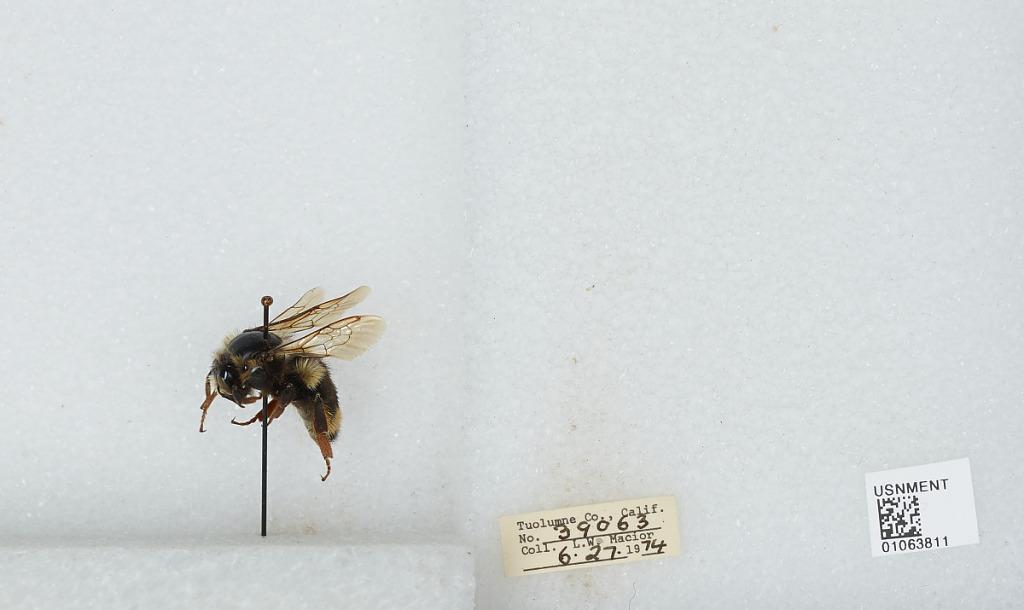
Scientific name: Bombus bifarius nearcticus
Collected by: L. Macior
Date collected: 1974-6-27
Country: United States
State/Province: California
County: Tuolumne
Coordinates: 38.02, -119.94